Mansard Roof House

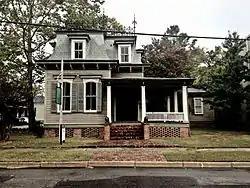
Mansard Roof House, September 2013

Mansard Roof House is a historic home located at Fayetteville, Cumberland County, North Carolina. It was built in 1883, and is a -story, three bay by six bay, Second Empire style frame dwelling. It has a side-hall plan and rear wing. It features a mansard roof covered with diaper-patterned pressed metal and wraparound porch.